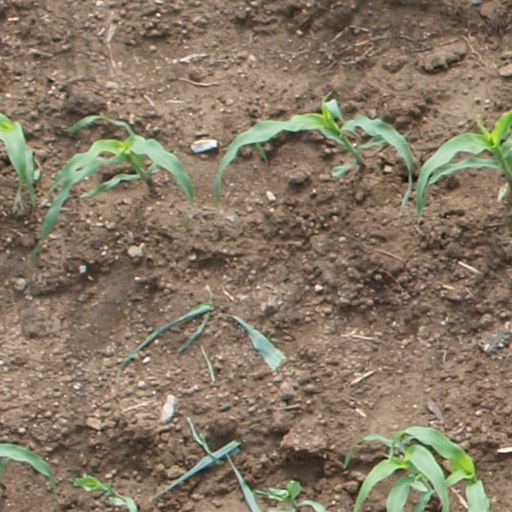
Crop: maize; corn